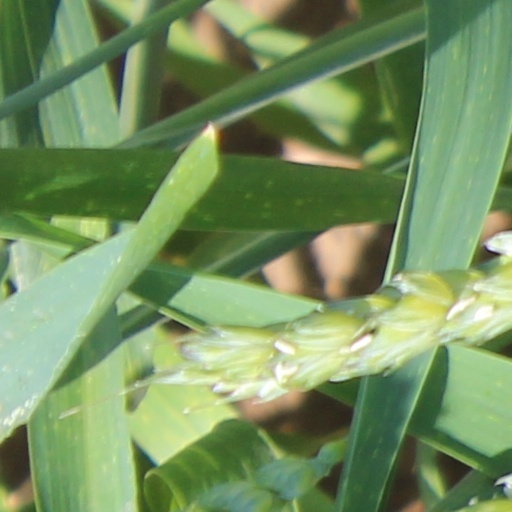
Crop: wheat